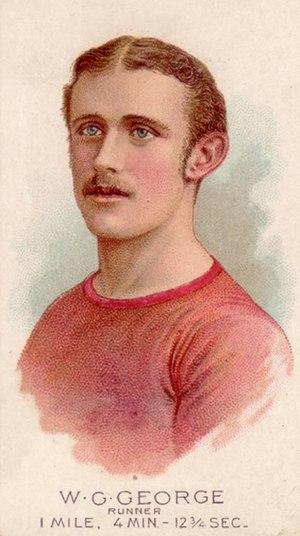
Walter George (1858-1943), athlète britannique spécialiste des courses de fond.
Walter Goodall George est un athlète britannique du XIXᵉ siècle originaire de Calne.
Laurence Eugene Myers dit Lon Myers ou encore L. E. Myers est un athlète américain, spécialiste de nombreuses disciplines allant du sprint au demi-fond. À un moment ou à un autre de sa carrière, Myers a détenu tous les records américains et ce du 50 yd au mile. Sur son épreuve fétiche, le 440 yd, sur laquelle il est rarement battu, il fait passer son record personnel de 55 s en 1878 à 48 s 3/5 en 1881, devenant également le premier homme à courir en moins de 50 secondes. À son époque, il a couru plus de 440 yd en moins de cinquante secondes et plus de 880 yd en moins de deux minutes que tous les athlètes amateurs et professionnels réunis. En dépit d'une santé fragile et déclinante en fin de carrière, il parvient à dominer les meilleurs athlètes britanniques de l'époque, à l'image de Walter George, sur des distances pourtant considérées comme leur chasse gardée. Lon Myers est perçu par les spécialistes comme l'un des plus grands athlètes du XIXᵉ siècle.